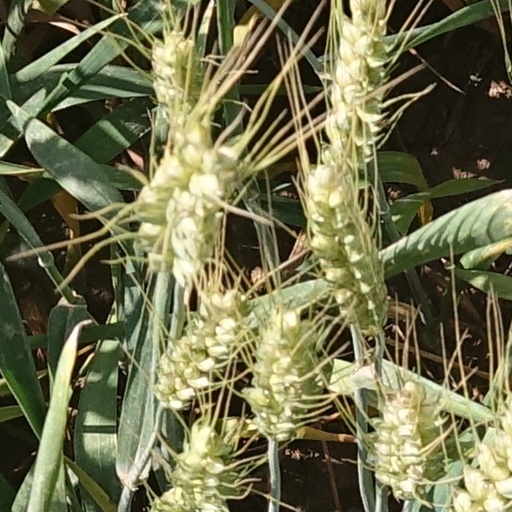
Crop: wheat